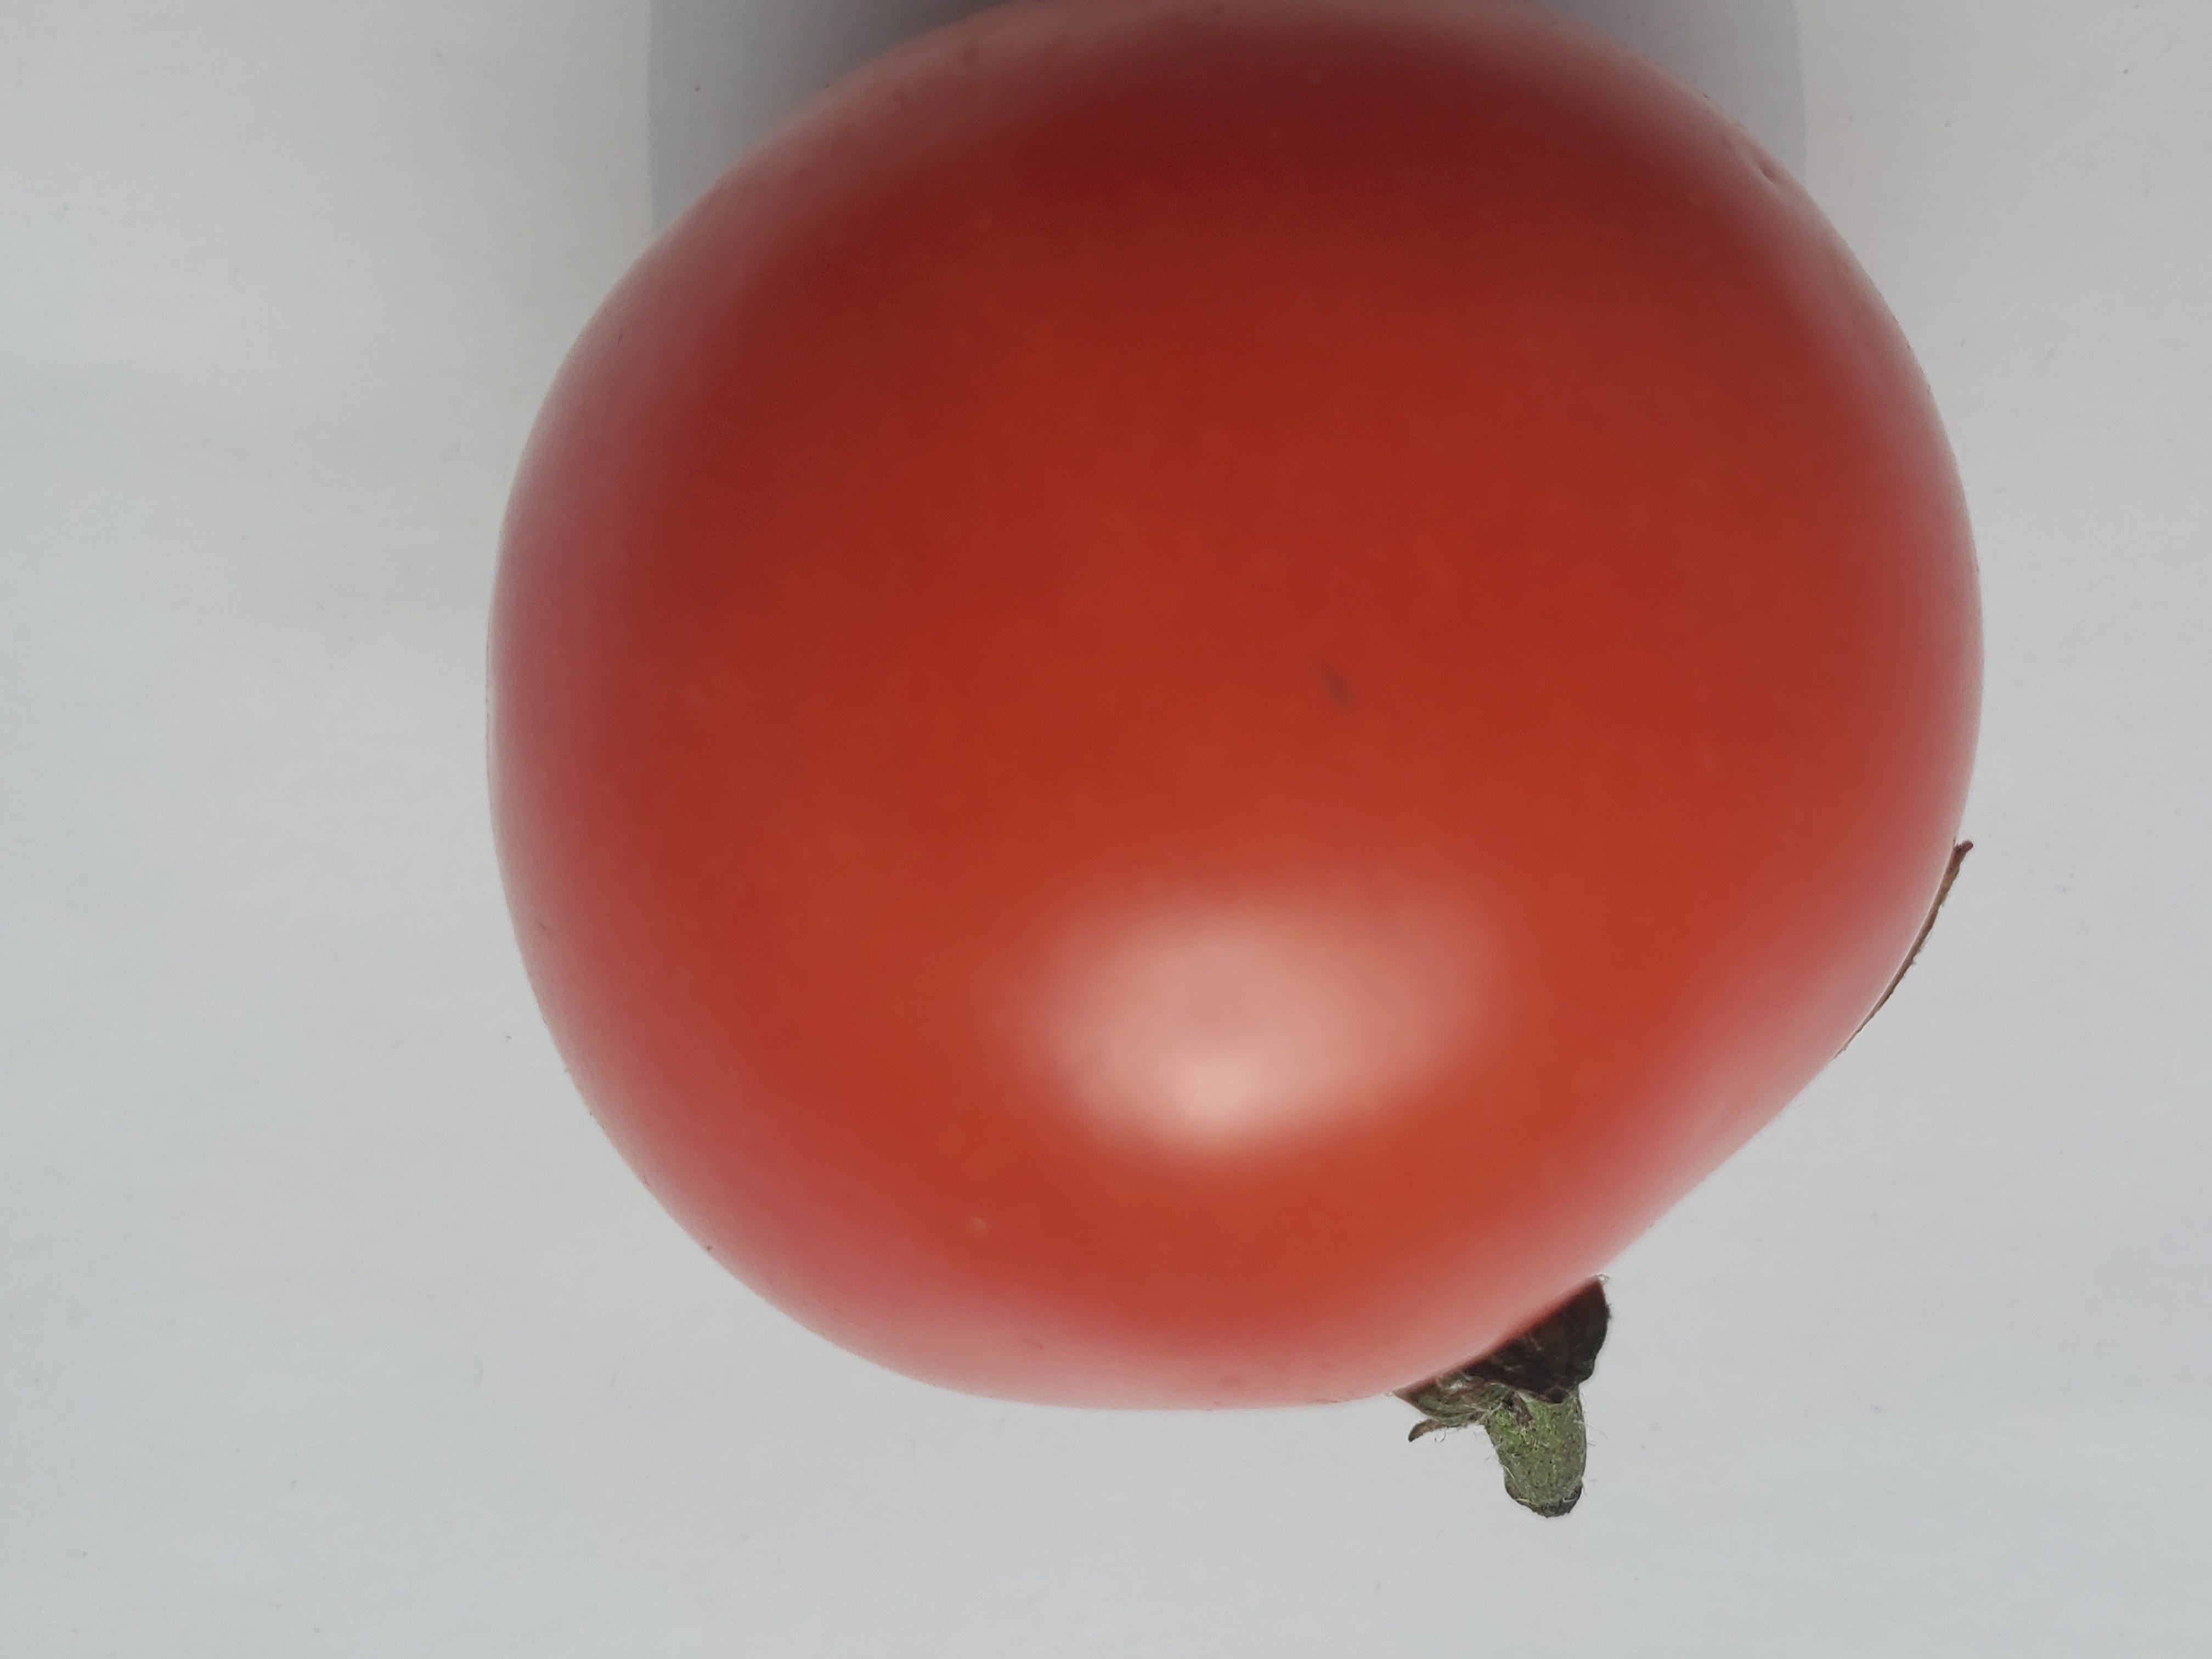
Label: Fresh